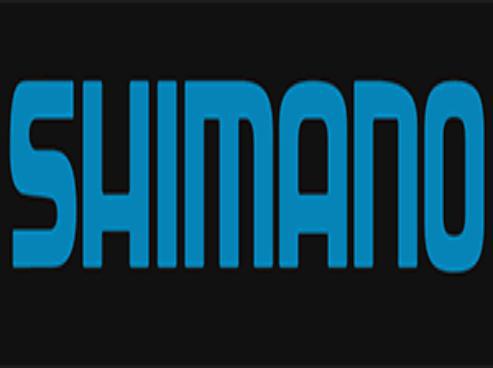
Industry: Others